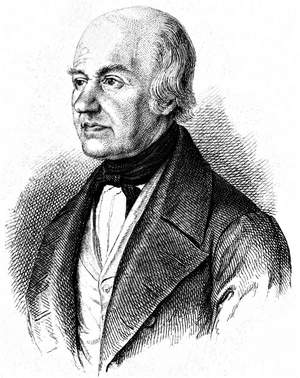
Jacob W. Sturm est un naturaliste allemand, né le 21 mars 1771 à Nuremberg et mort le 28 novembre 1848 dans cette même ville.